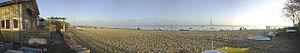
panorama de la plage de grand Piquey
Grand Piquey, ou Gran Piquèir en occitan gascon, est un des villages de la presqu'île du Cap Ferret, appartenant à la commune de Lège-Cap-Ferret, dans le bassin d'Arcachon.